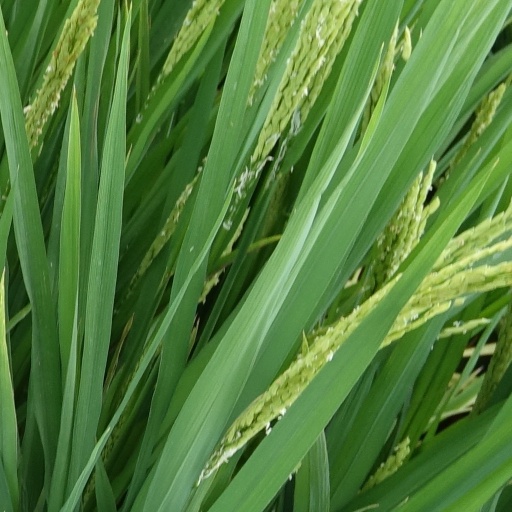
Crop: rice